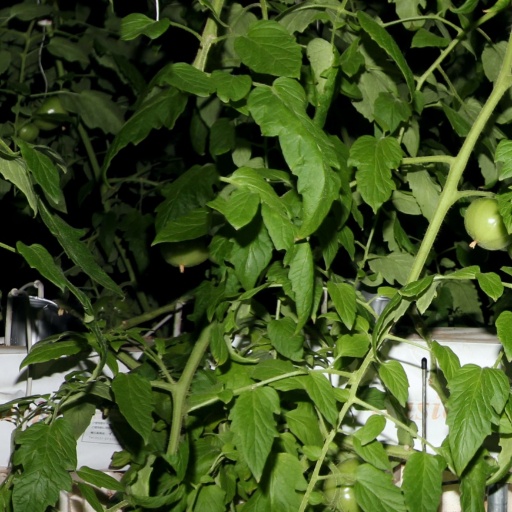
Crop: tomato